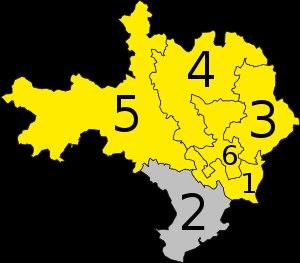
Les élections législatives françaises de 2017 se tiennent les 11 et 18 juin 2017.